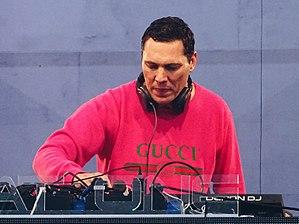
Tiësto, de son vrai nom Tijs Verwest, né le 17 janvier 1969 à Bréda, est un disc jockey, compositeur et producteur musical néerlandais. Il est considéré comme une grande figure de la musique électronique, aux côtés notamment de Paul van Dyk, Calvin Harris, Hardwell, David Guetta et Armin van Buuren ; DJ Magazine le classe « plus grand DJ de tous les temps » et Mixmag meilleur DJ du monde.